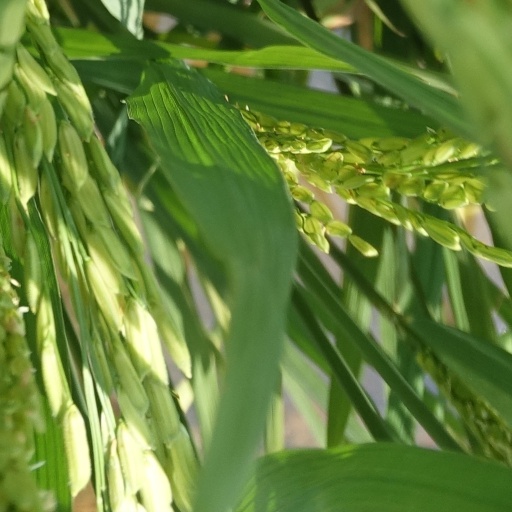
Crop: rice